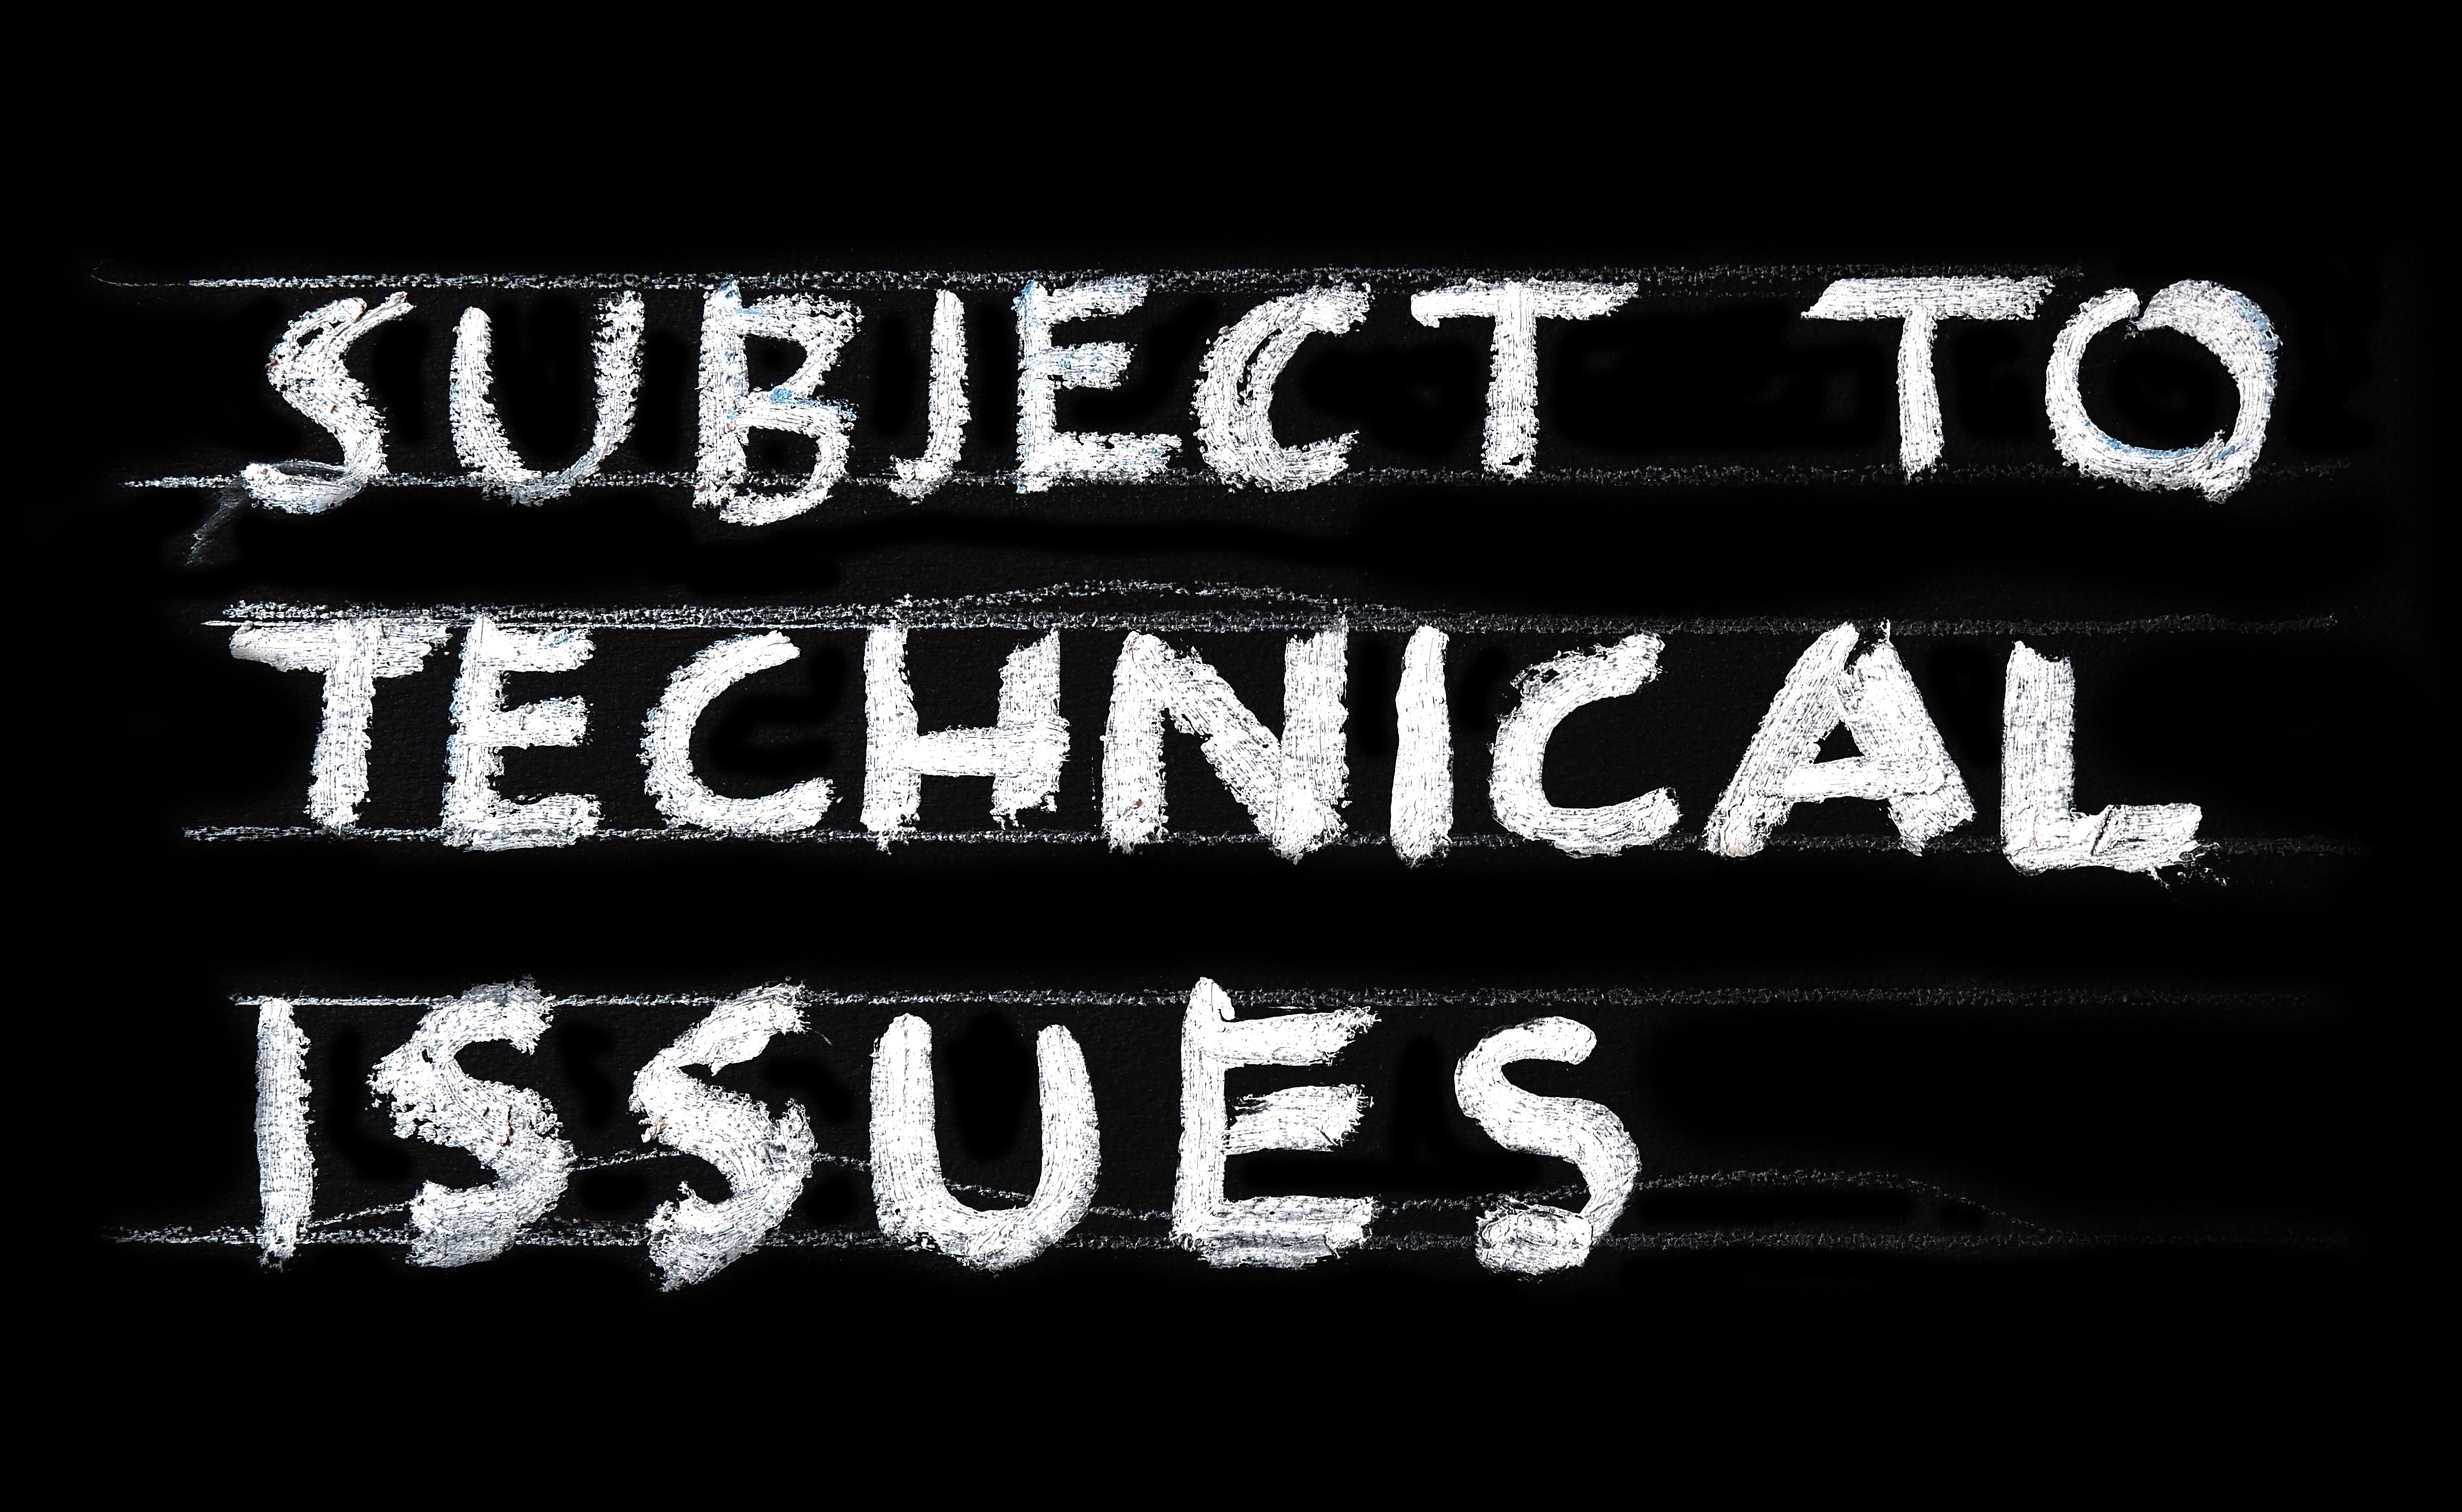
technology, number, blackboard, chalkboard, neon sign, brand, font, engineering, chalk, logo, text, new, fail, trust, problem, test, mistake, technical, hack, error, fault, delay, innovation, trial, malfunction, failed, reliability, album cover, issues, beta, accountability, excuse, unreliable, accountable